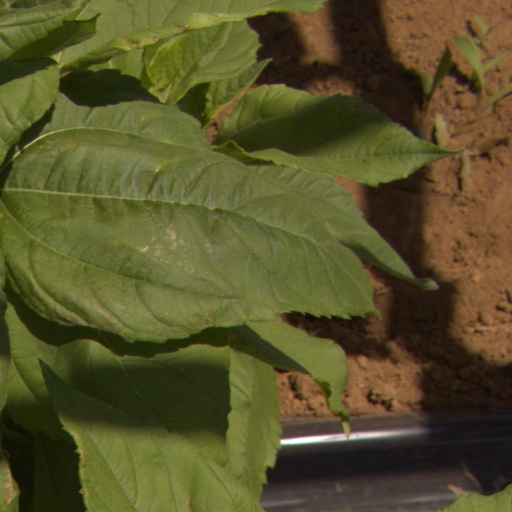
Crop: Jerusalem artichoke